Election to the Romanian throne, 1866

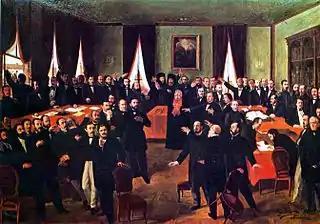
Proclamation of the unity of the Moldo-Vlach principalities by Theodor Aman.

After three months of meetings between the guarantor powers and the Ottoman Empire, a convention on the organization of the principalities of Moldavia and Wallachia was signed at the Paris Conference on August 19, 1858. The convention was ratified on October 7 by France, Austria, Great Britain, Prussia, Russia, Sardinia and the Ottoman Empire. It stipulated that the Danubian principalities would henceforth be known as the "United Principalities of Moldavia and Wallachia", and would remain under the sovereignty of the Sultan, while administering themselves freely without Ottoman interference. In each of the principalities, public powers were entrusted to a hospodar and an elective Assembly.